Tunggal panaluan

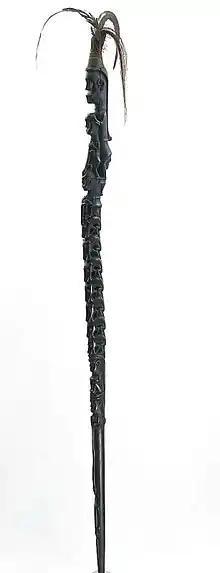
Tunggal panaluan, the magic staff of the Batak people.

A tunggal panaluan is a magic staff used by shamans of the Batak people, who live in the highlands of North Sumatra, Indonesia. Traditionally the tunggal panaluan is made from wood of a specific tree and carved with human figures and embellished with horsehair and cooked human brain, both procured from sacrificial victims.